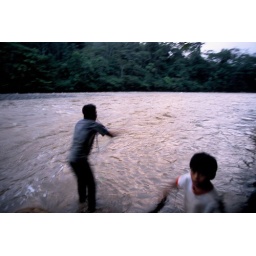
of night the boys of mercedes carry to me in on the water river Hollin to fishing